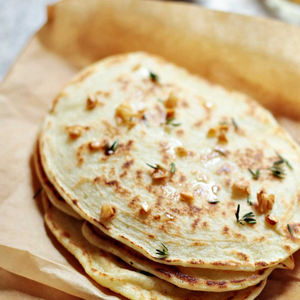
Dish: naan